Rafizi Ramli

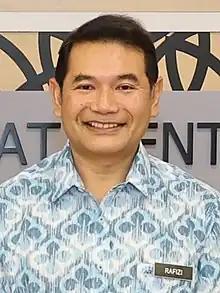
Rafizi in 2023

Mohd Rafizi bin Ramli (Jawi: ; born 14 September 1977) is a Malaysian politician who served as the Minister of Economy in the administration of Prime Minister Anwar Ibrahim from 2022 until 2025. He has been member of parliament for Pandan since 2022, having previously represented the constituency from 2013 to 2018.